Neacșu's letter

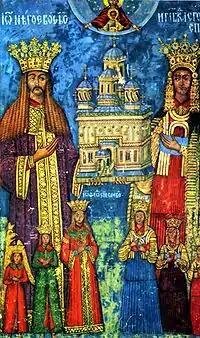
Neagoe Basarab, Prince of Wallachia, pictured on the murals of the Curtea de Argeș Monastery

""Mudromu i plemenitomu, i cistitomu i B(o)gom darovannomu zupan Hanăș Begner ot Brașov mnog(o) zdravie ot Nécșul ot Dlugopole".